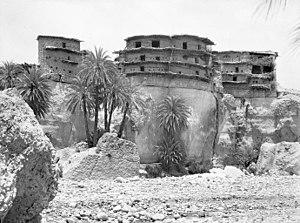
Guelaa à Baniane (Algérie) vers 1925, Georges-Louis Arlaud
Baniane est une agglomération secondaire de la commune de M'Chouneche dans la wilaya de Biskra en Algérie.